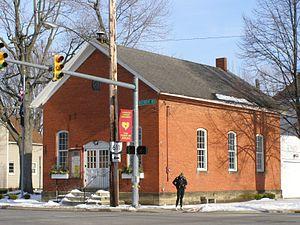
La ville d’Avon est située dans le comté de Lorain, dans l’État de l’Ohio, aux États-Unis. Elle comptait 21 193 habitants lors du recensement de 2010.